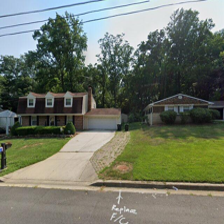
Label: streetView